Brad Miller (footballer)

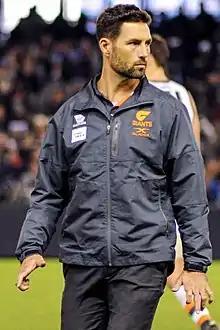
Miller in June 2017

Brad Miller (born 6 July 1983) is a former Australian rules football player who last played for the Richmond Football Club. He previously played with the Melbourne Football Club in the Australian Football League (AFL) until he was delisted at the end of the 2010 season.